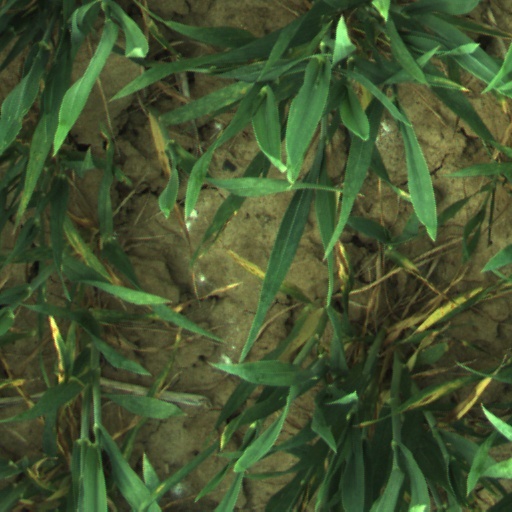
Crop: wheat